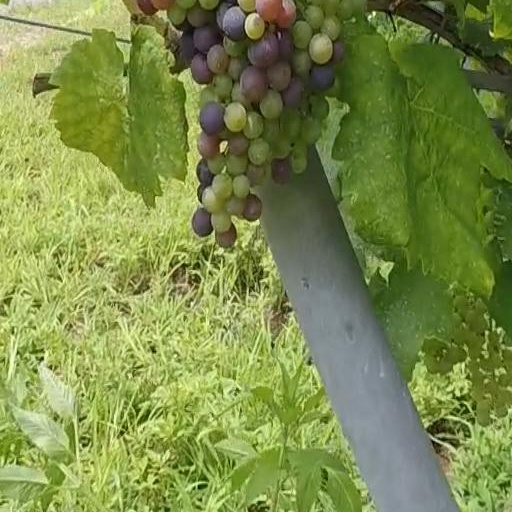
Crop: grape